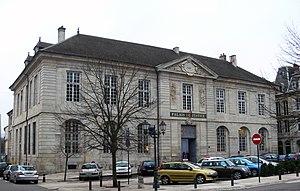
Vesoul - palais de justice
Le patrimoine de Vesoul se compose d'une riche architecture, de zones naturelles classées et d'une culture locale spécifique. Vesoul a aussi également d'autres monuments et lieux qui font partie de l'histoire de la ville comme des jardins publics, des parcs, des places, des rues, des fontaines, des statues, des ponts…
Le palais de justice de Vesoul est un palais de justice situé 4, place du Palais, dans le quartier du Vieux-Vesoul à Vesoul dans la Haute-Saône. Il est le siège du Tribunal de grande instance départemental depuis 2010, dénommé Tribunal judiciaire à compter du 1ᵉʳ janvier 2020.
Charles-François Longin est un architecte français né en 1708 et mort en 1791.